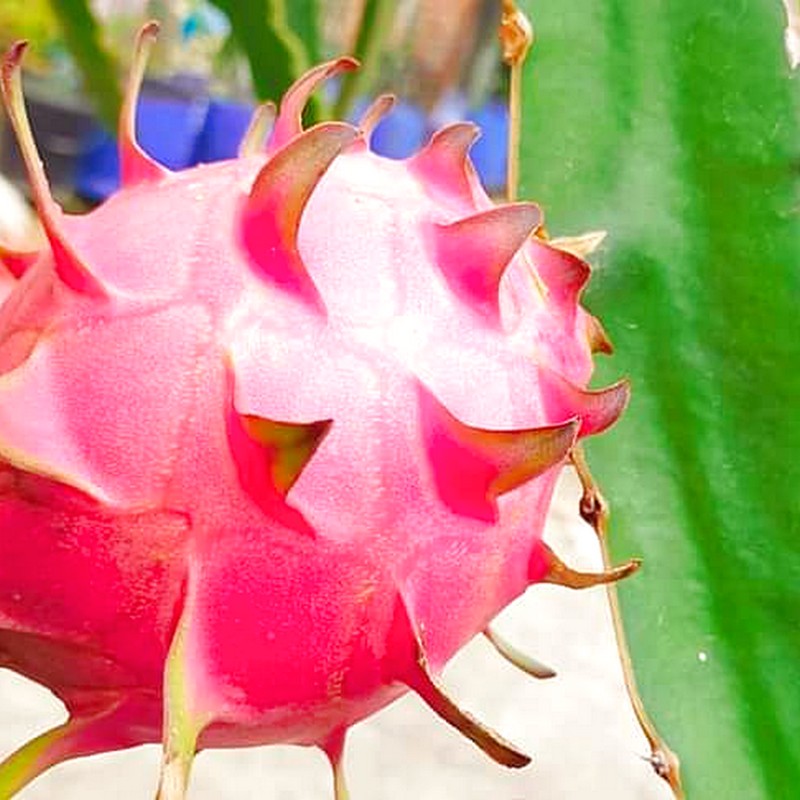
Label: Mature Dragon Fruit